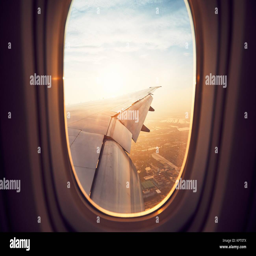
view from the window of the airplane at the sunrise .